Sky position (RA, Dec in degrees): 130.821, 10.699
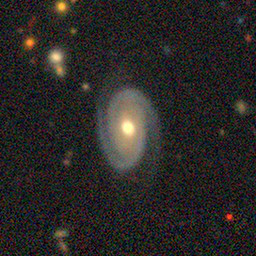
Galaxy morphology: Unbarred Tight Spiral Galaxies